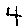
Label: 4